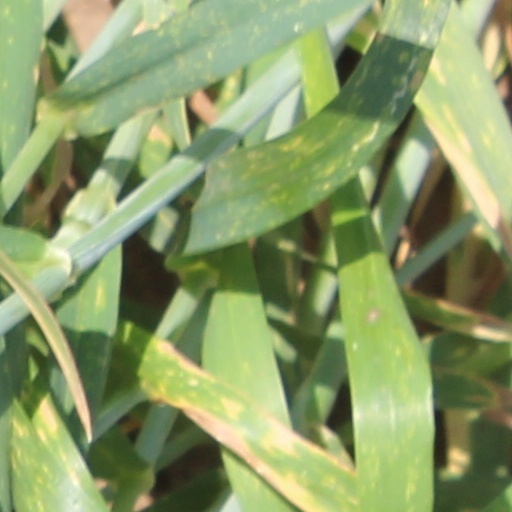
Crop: wheat